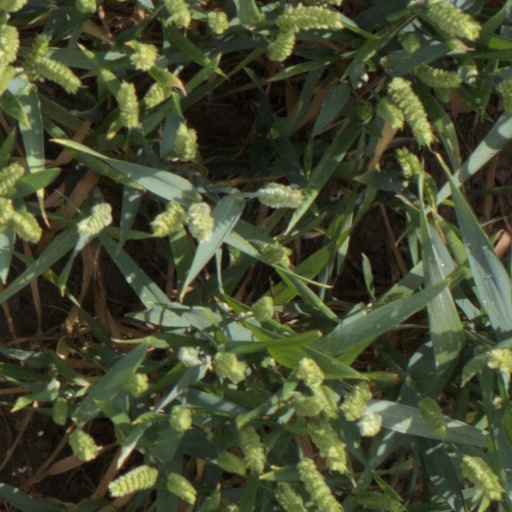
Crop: wheat